Nylo

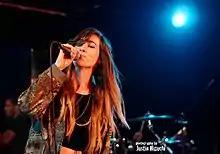
Nylo in 2013

Andrea Landis, commonly known by her stage name Nylo, is an American singer, songwriter, musician and record producer from Chicago, Illinois.